IWC Schaffhausen

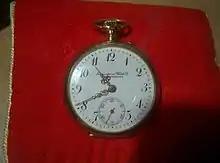
International Watch Company - early 20th century example of fob watch

In 1868, American engineer and watchmaker Florentine Ariosto Jones (1841–1916), who had been a director of E. Howard & Co., in Boston founded the International Watch Company. He planned to assemble watches in Switzerland and import them into the United States. At the time, wages in Switzerland were relatively low although there was a ready supply of skilled watchmaking labor, mainly carried out by people in their homes. Jones encountered opposition to his plans in French-speaking Switzerland because Jones wanted to open a factory.